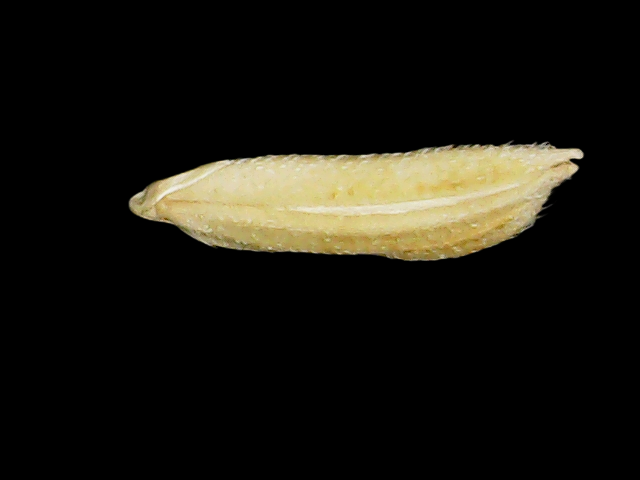
Rice variety: Binadhan26